Carman Hall

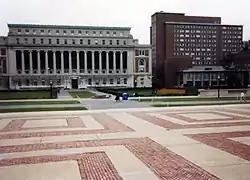
Columbia University campus in 1994, with Carman Hall on the right side of the image, situated behind the now demolished Ferris Booth Hall.

Carman Hall is a dormitory located on Columbia University's Morningside Heights campus and currently houses first-year students from Columbia College as well as the Fu Foundation School of Engineering and Applied Science.